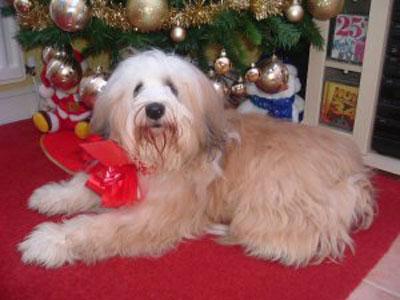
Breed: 205-n000030-Tibetan_mastiff